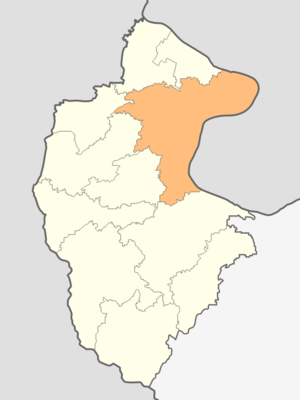
La commune de Vidin est située dans le nord-ouest de la Bulgarie.